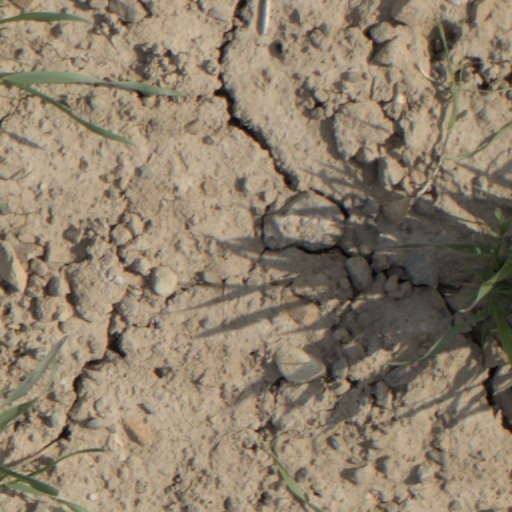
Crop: wheat